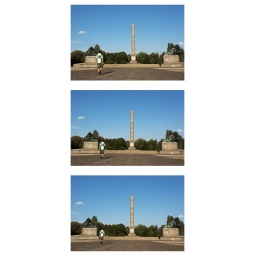
Warsaw boys play football under big monument in memory of thousands soviet soldiers died during second world war in PL.